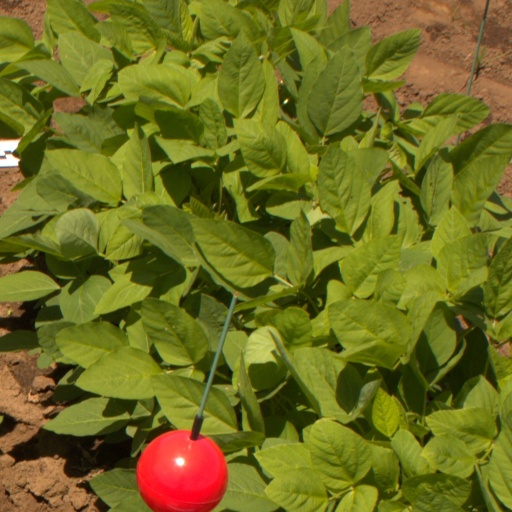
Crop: soybean